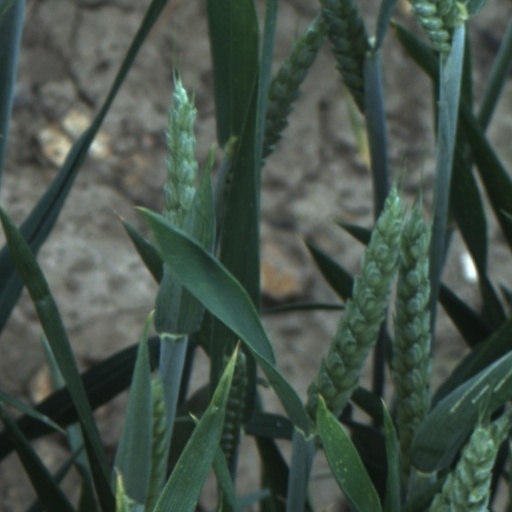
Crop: wheat